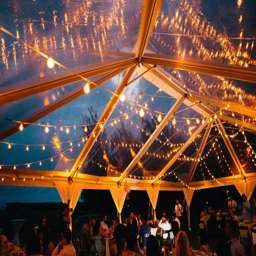
string lights in a clear tent at night at a destination wedding by events